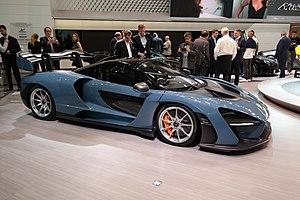
Salon international de l'automobile de Genève 2018